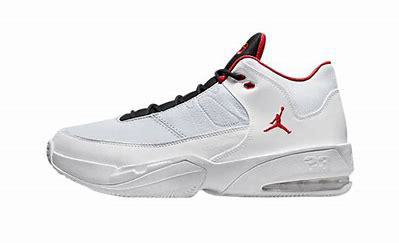
Brand: Jordan
Model: Max Aura 3